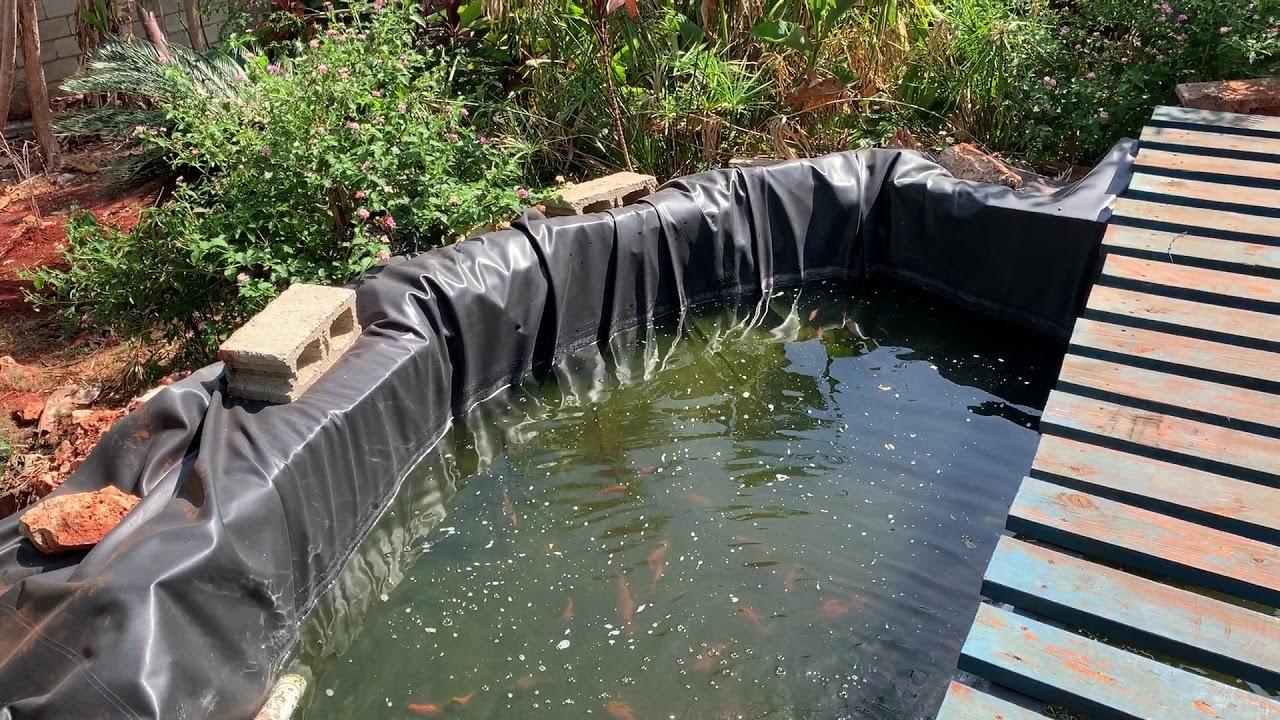
Eneo maalumu lenye maji yaliyotuama, huku limezingirwa na matofali kwa ajili ya kutunza maji ambayo yanatumika katika kilimo cha samaki.